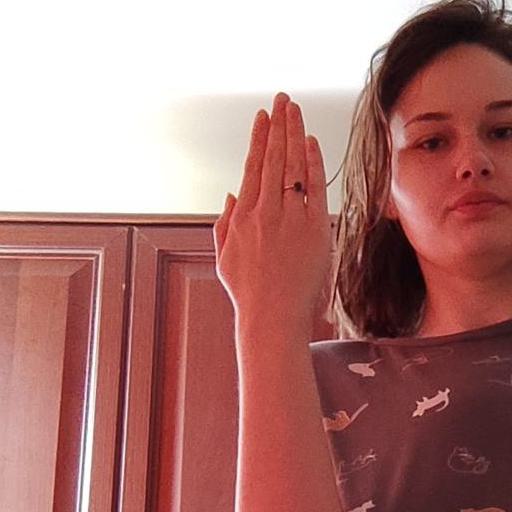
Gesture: stop_inverted